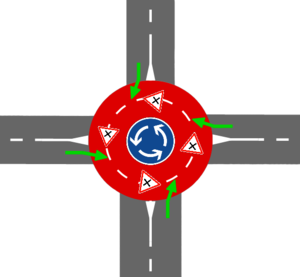
Schéma montrant les règles de priorité d'un rond-point.
En France et au Québec, un rond-point, rondpoint ou en Belgique une place ronde est une dépendance routière consistant généralement en une place circulaire ou demi-circulaire. Un édicule est généralement placé en son centre.